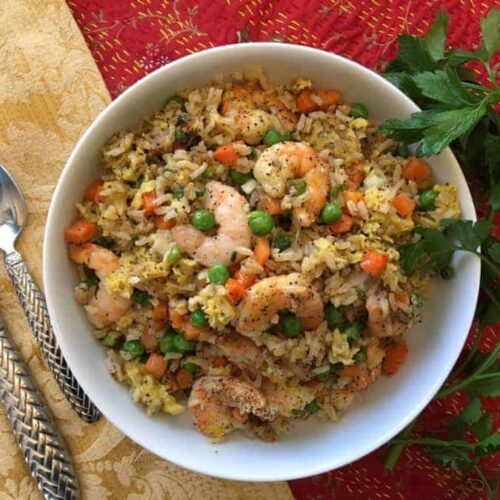
Dish: fried_rice